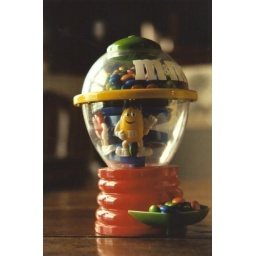
Shot from halfway across the kitchen table with macro zoom in action! very sharp!